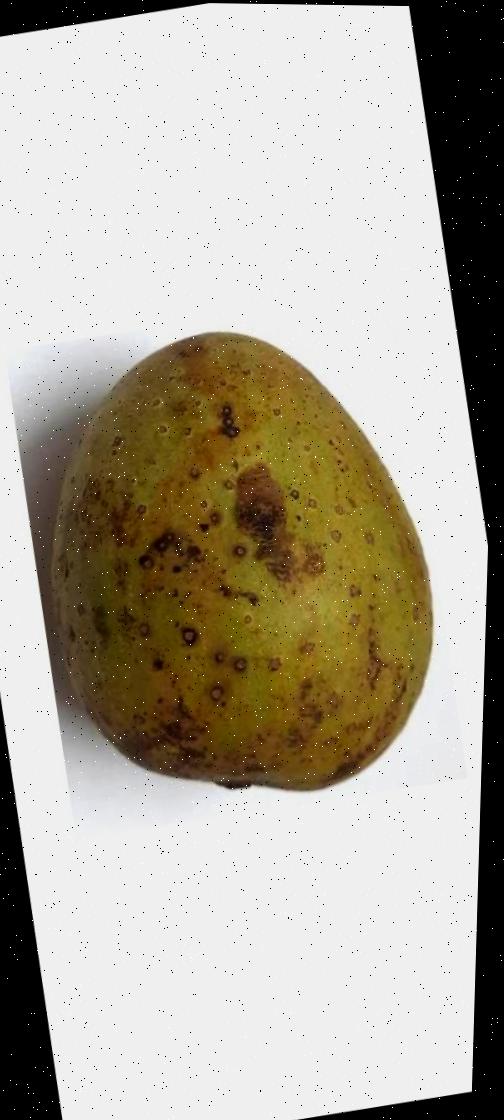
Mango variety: Gourmoti